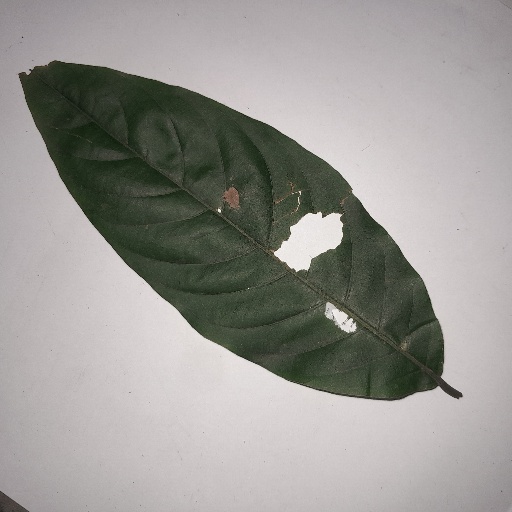
Species: HariTaki
Leaf condition: Bacterial Spot